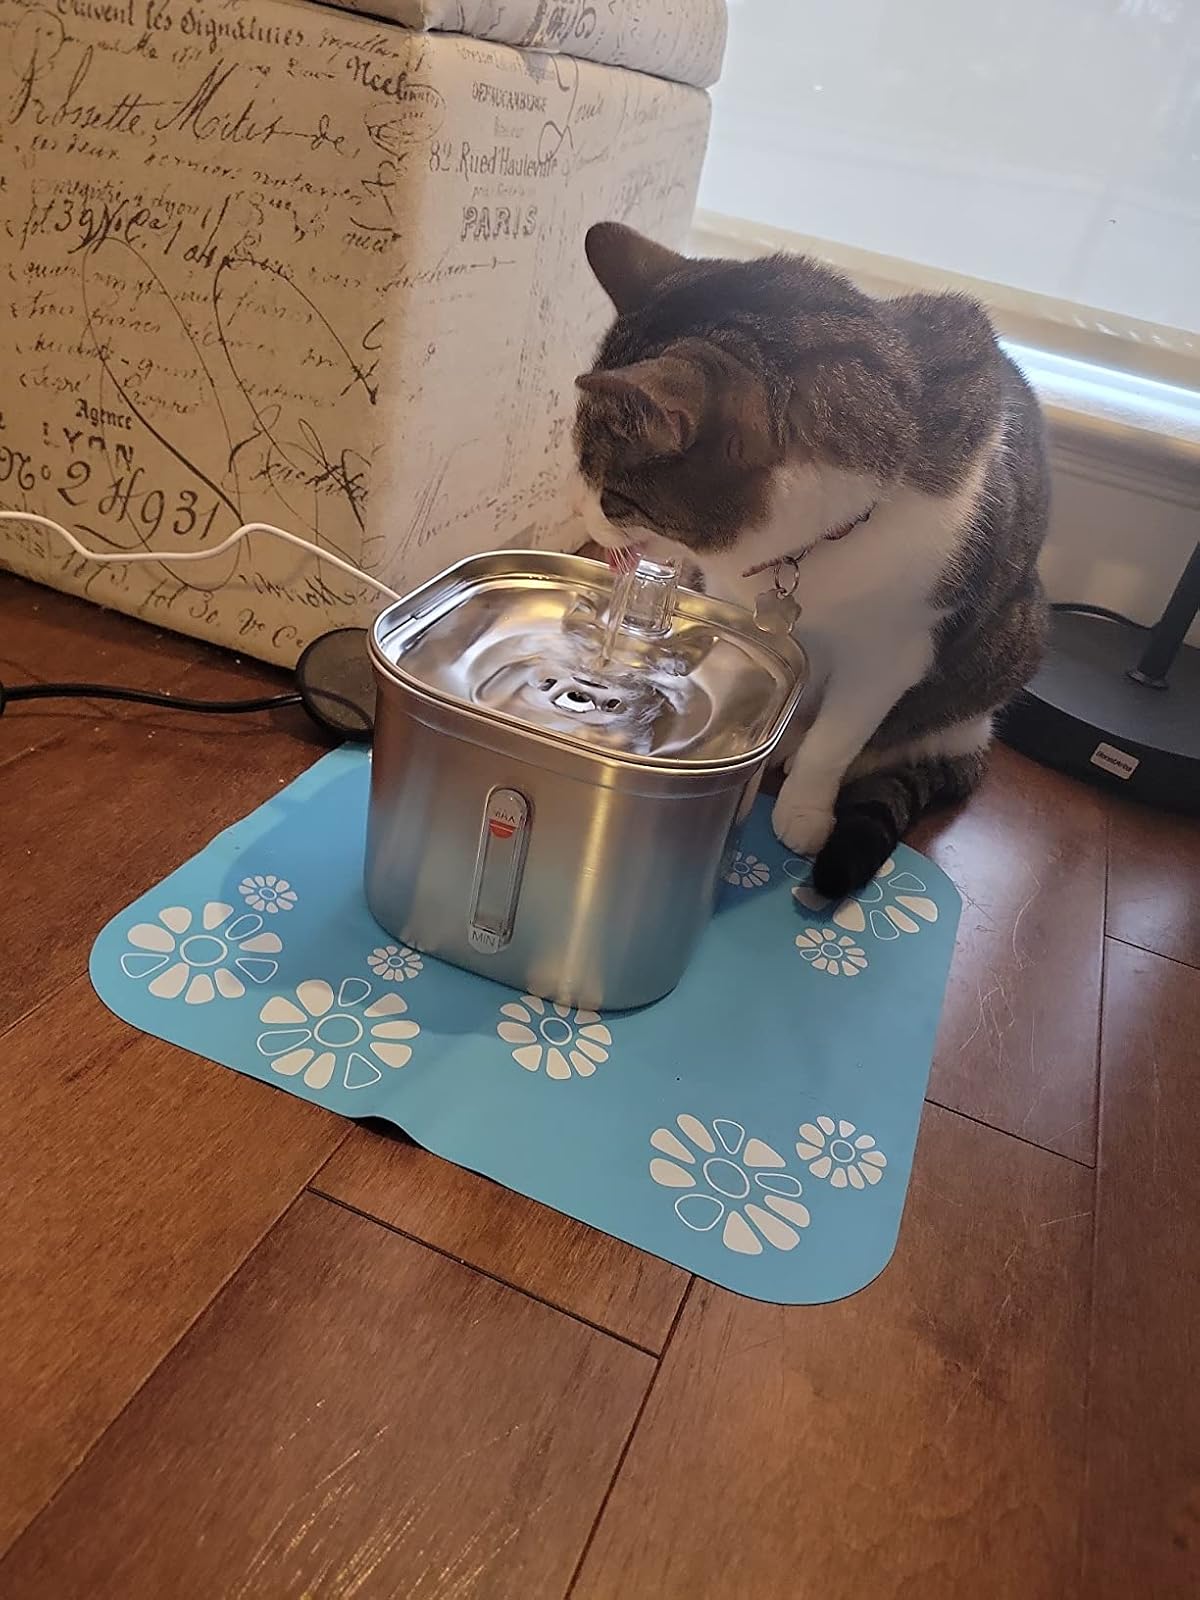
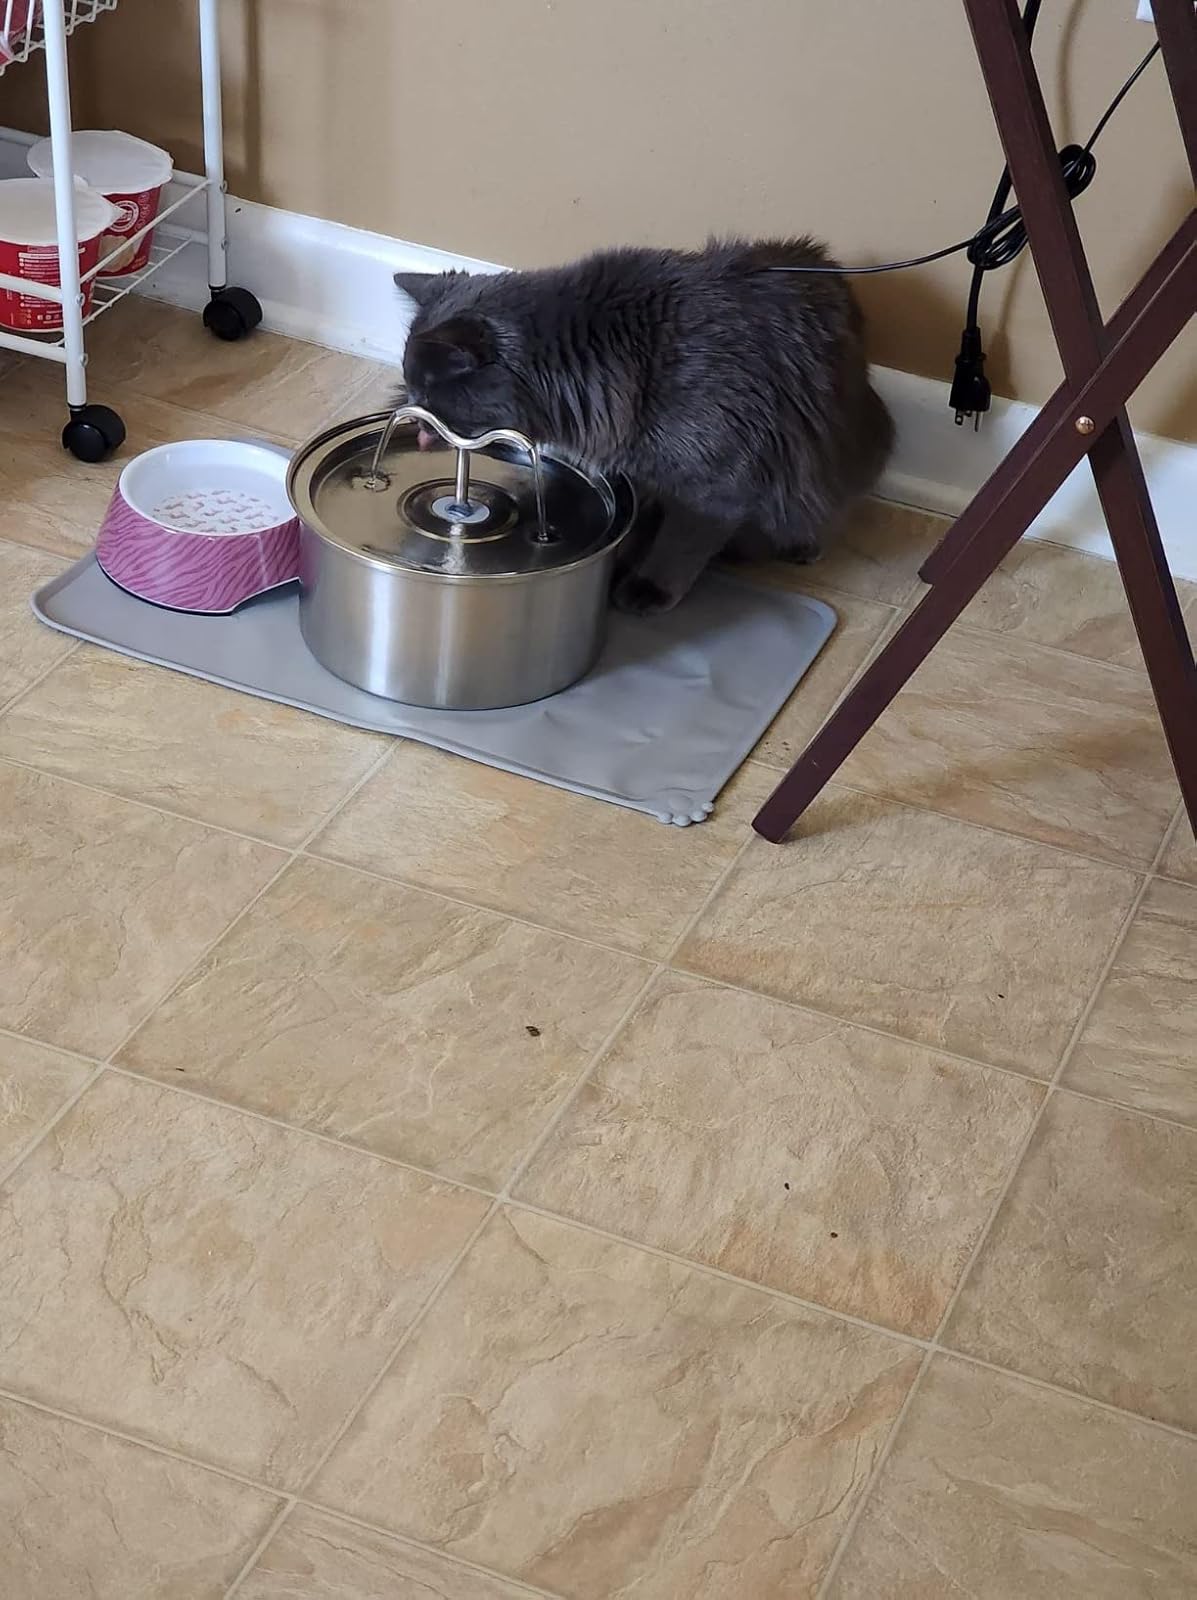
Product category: items_bowl
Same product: no